Mary Martha Sherwood

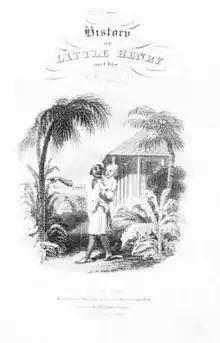
Frontispiece to a later edition of "The History of Little Henry and his Bearer"

"The Indian Pilgrim" (1818) demonstrates Sherwood's religious biases: "Muslims and Jews receive better treatment than Hindus because of their belief in one God, but Roman Catholics fare little better than the Hindu idolaters." "The Indian Pilgrim", though never published in India, was popular in Britain and America. Sherwood also wrote texts for Indian servants of British families in the style of British writings for the poor. One such was "The Ayah and Lady" (1813) in which the "ayah" or maid is "portrayed as sly, selfish, lazy, and untrustworthy. Her employers are well aware of her faults, yet they tolerate her". A more culturally sensitive and realistic portrayal of Indians appears in "The Last Days of Boosy" (1842), a sequel to "The History of Little Henry and his Bearer", where the converted Boosy is cast out of his family and community after his conversion to Christianity.